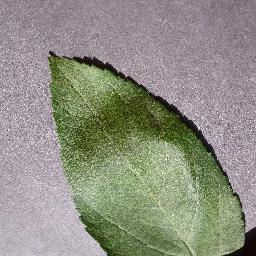
Label: Apple___healthy